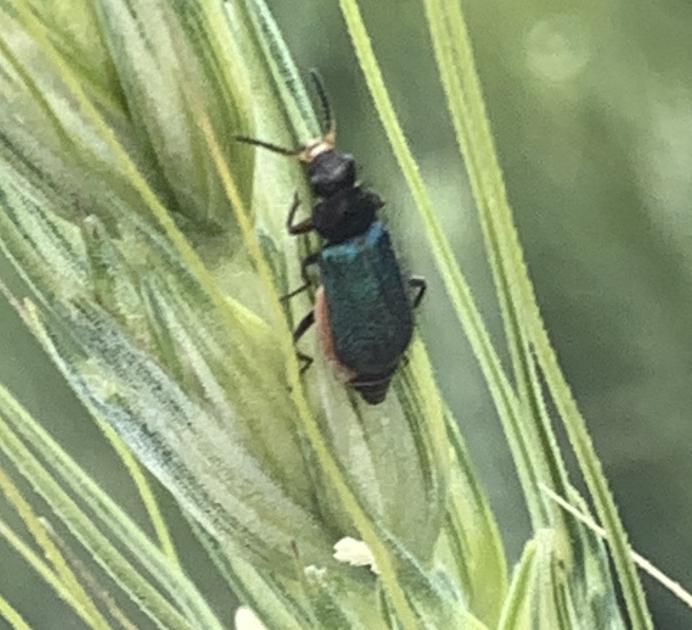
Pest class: predators